Pablo Herrera (beach volleyball)

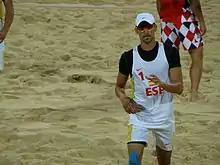
Herera at the 2012 Olympics.

Pablo Herrera Allepuz (born 29 June 1982, in Castellón de la Plana) is a Spanish beach volleyball player who has represented his country five times at the Olympics.